Cédric Avinel

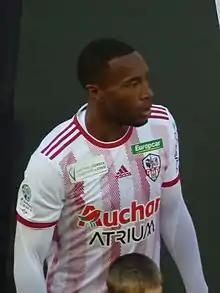
Avinel with Ajaccio in 2018

Cédric Avinel (born 11 September 1986) is a professional footballer who most recently played as a centre-back for club Ajaccio. Born in metropolitan France, he plays for the Guadeloupe national team.